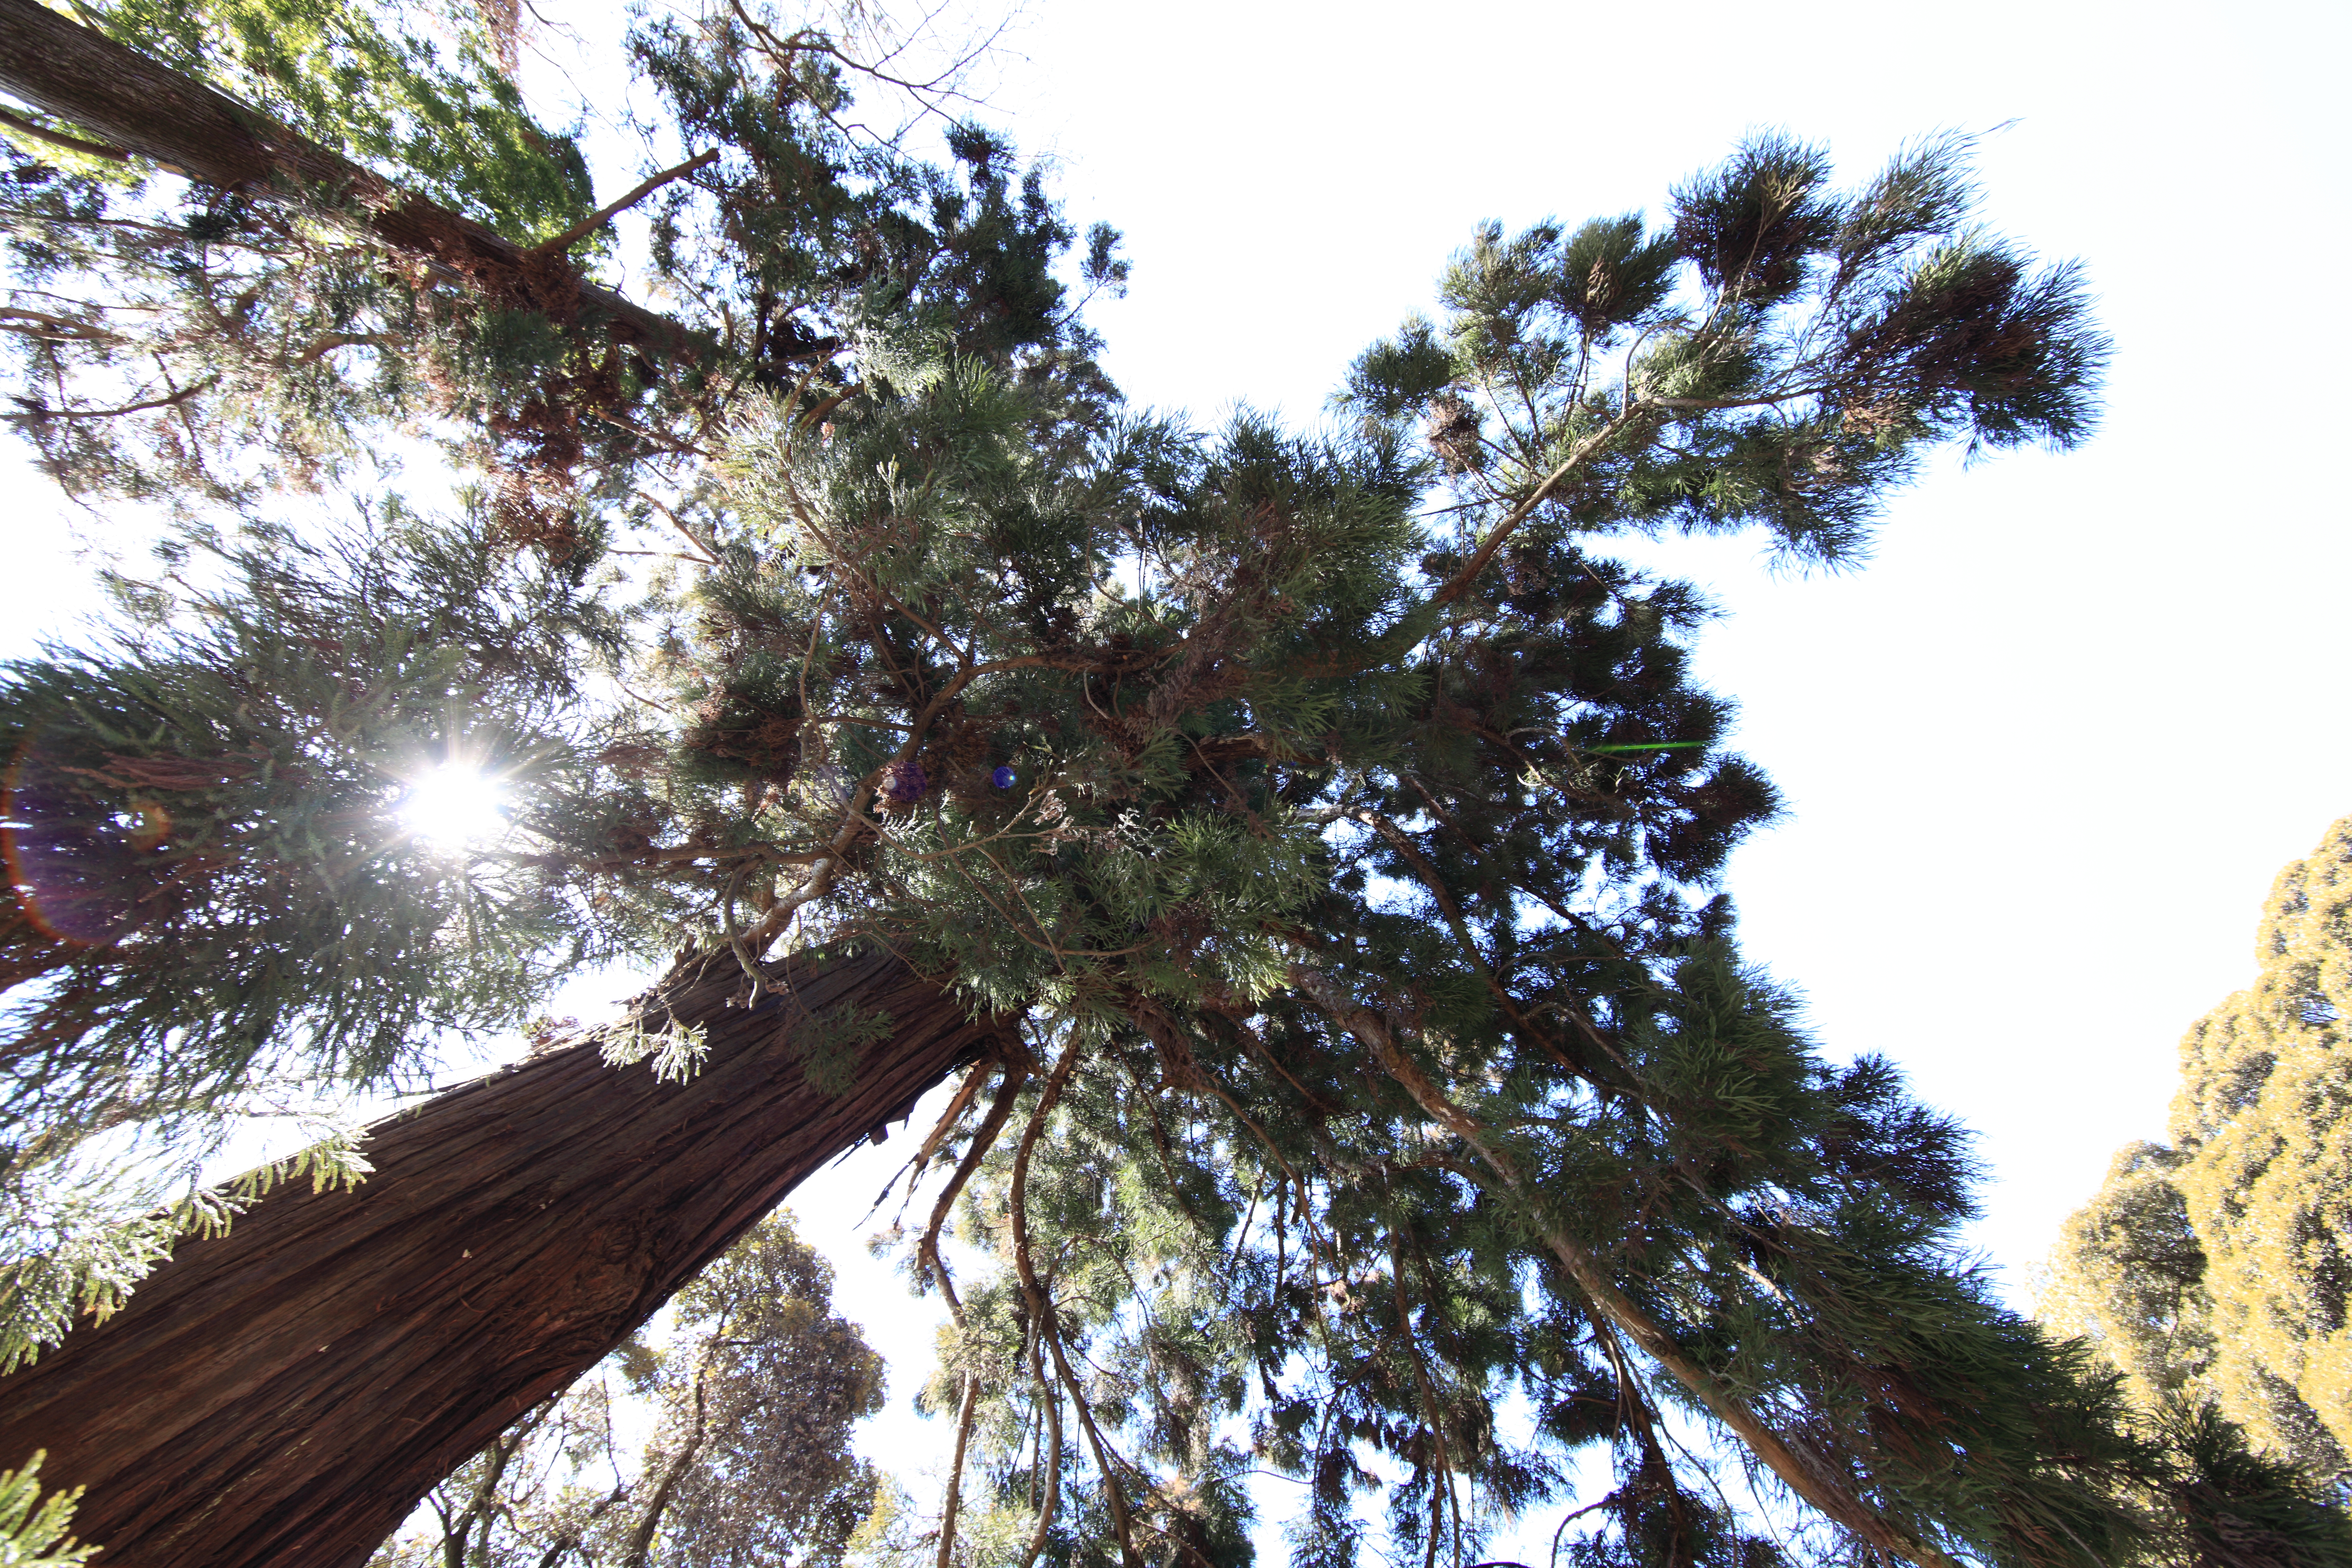
tree, branch, plant, pine, high, evergreen, fir, conifer, spruce, temple, 5d, hires, japonica, markii, larch, ecosystem, hi, res, resolution, ibaraki, sakuragawa, tomiyakannon, oyamaji, japanesecedar, cedar, sugi, cryptomeriajaponica, cryptomeria, biome, pine family, woody plant, temperate coniferous forest, land plant